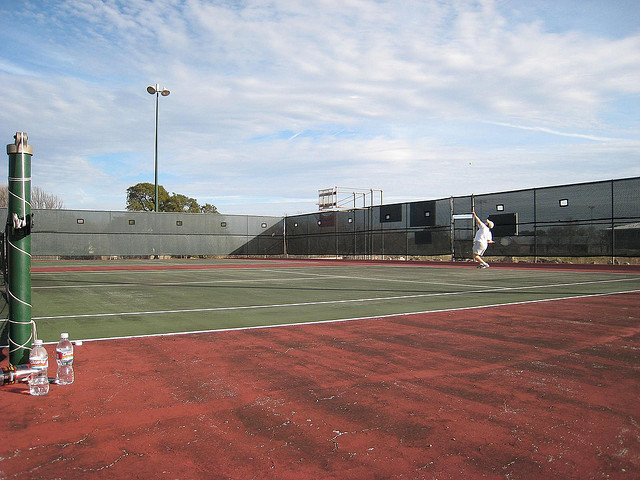
người chơi tennis được chụp ảnh từ phía xa